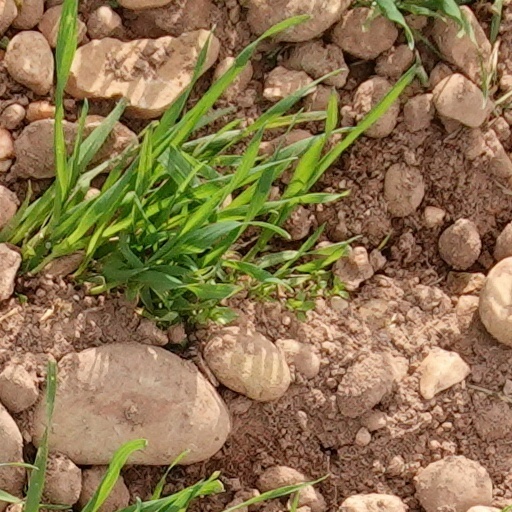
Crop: wheat